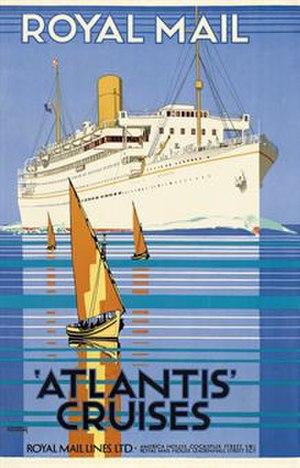
Affiche publicitaire de Kenneth Shoesmith pour les croisières de la Royal Mail Lines présentant l' Atlantis.
La Royal Mail Steam Packet Company était une compagnie maritime britannique, fondée en 1839 par l'Écossais James Macqueen dans le but de distribuer le courrier de la Royal Mail, la poste royale britannique, grâce aux contrats décrochés avec l'Amirauté britannique, dans les Caraïbes. Basée à Southampton, elle dessert essentiellement les Caraïbes et l'Amérique du Sud depuis l'Angleterre et devient la plus grosse compagnie maritime dans l'Océan Atlantique sud. Elle transporte également des passagers ainsi que de la nourriture et des produits tropicaux grâce à une flotte de paquebots et de cargos.